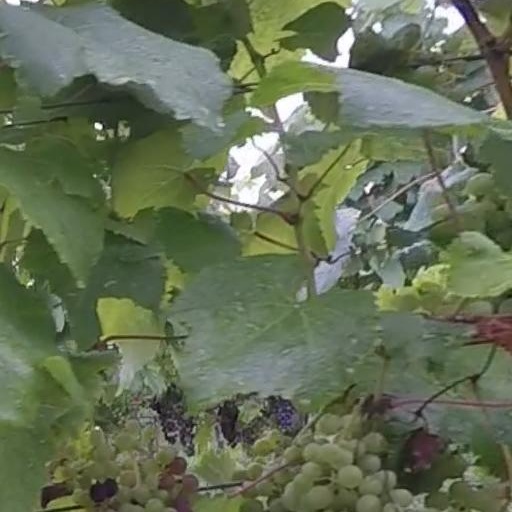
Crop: grape